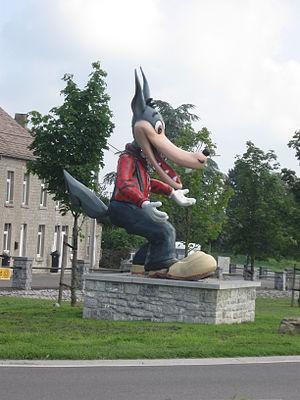
leu de Frasnes-lez-Couvin
Frasnes-lez-Couvin [fʁanlecuvɛ̃], ou localement Frasnes, est une section de la ville belge de Couvin située en Région wallonne dans la province de Namur.